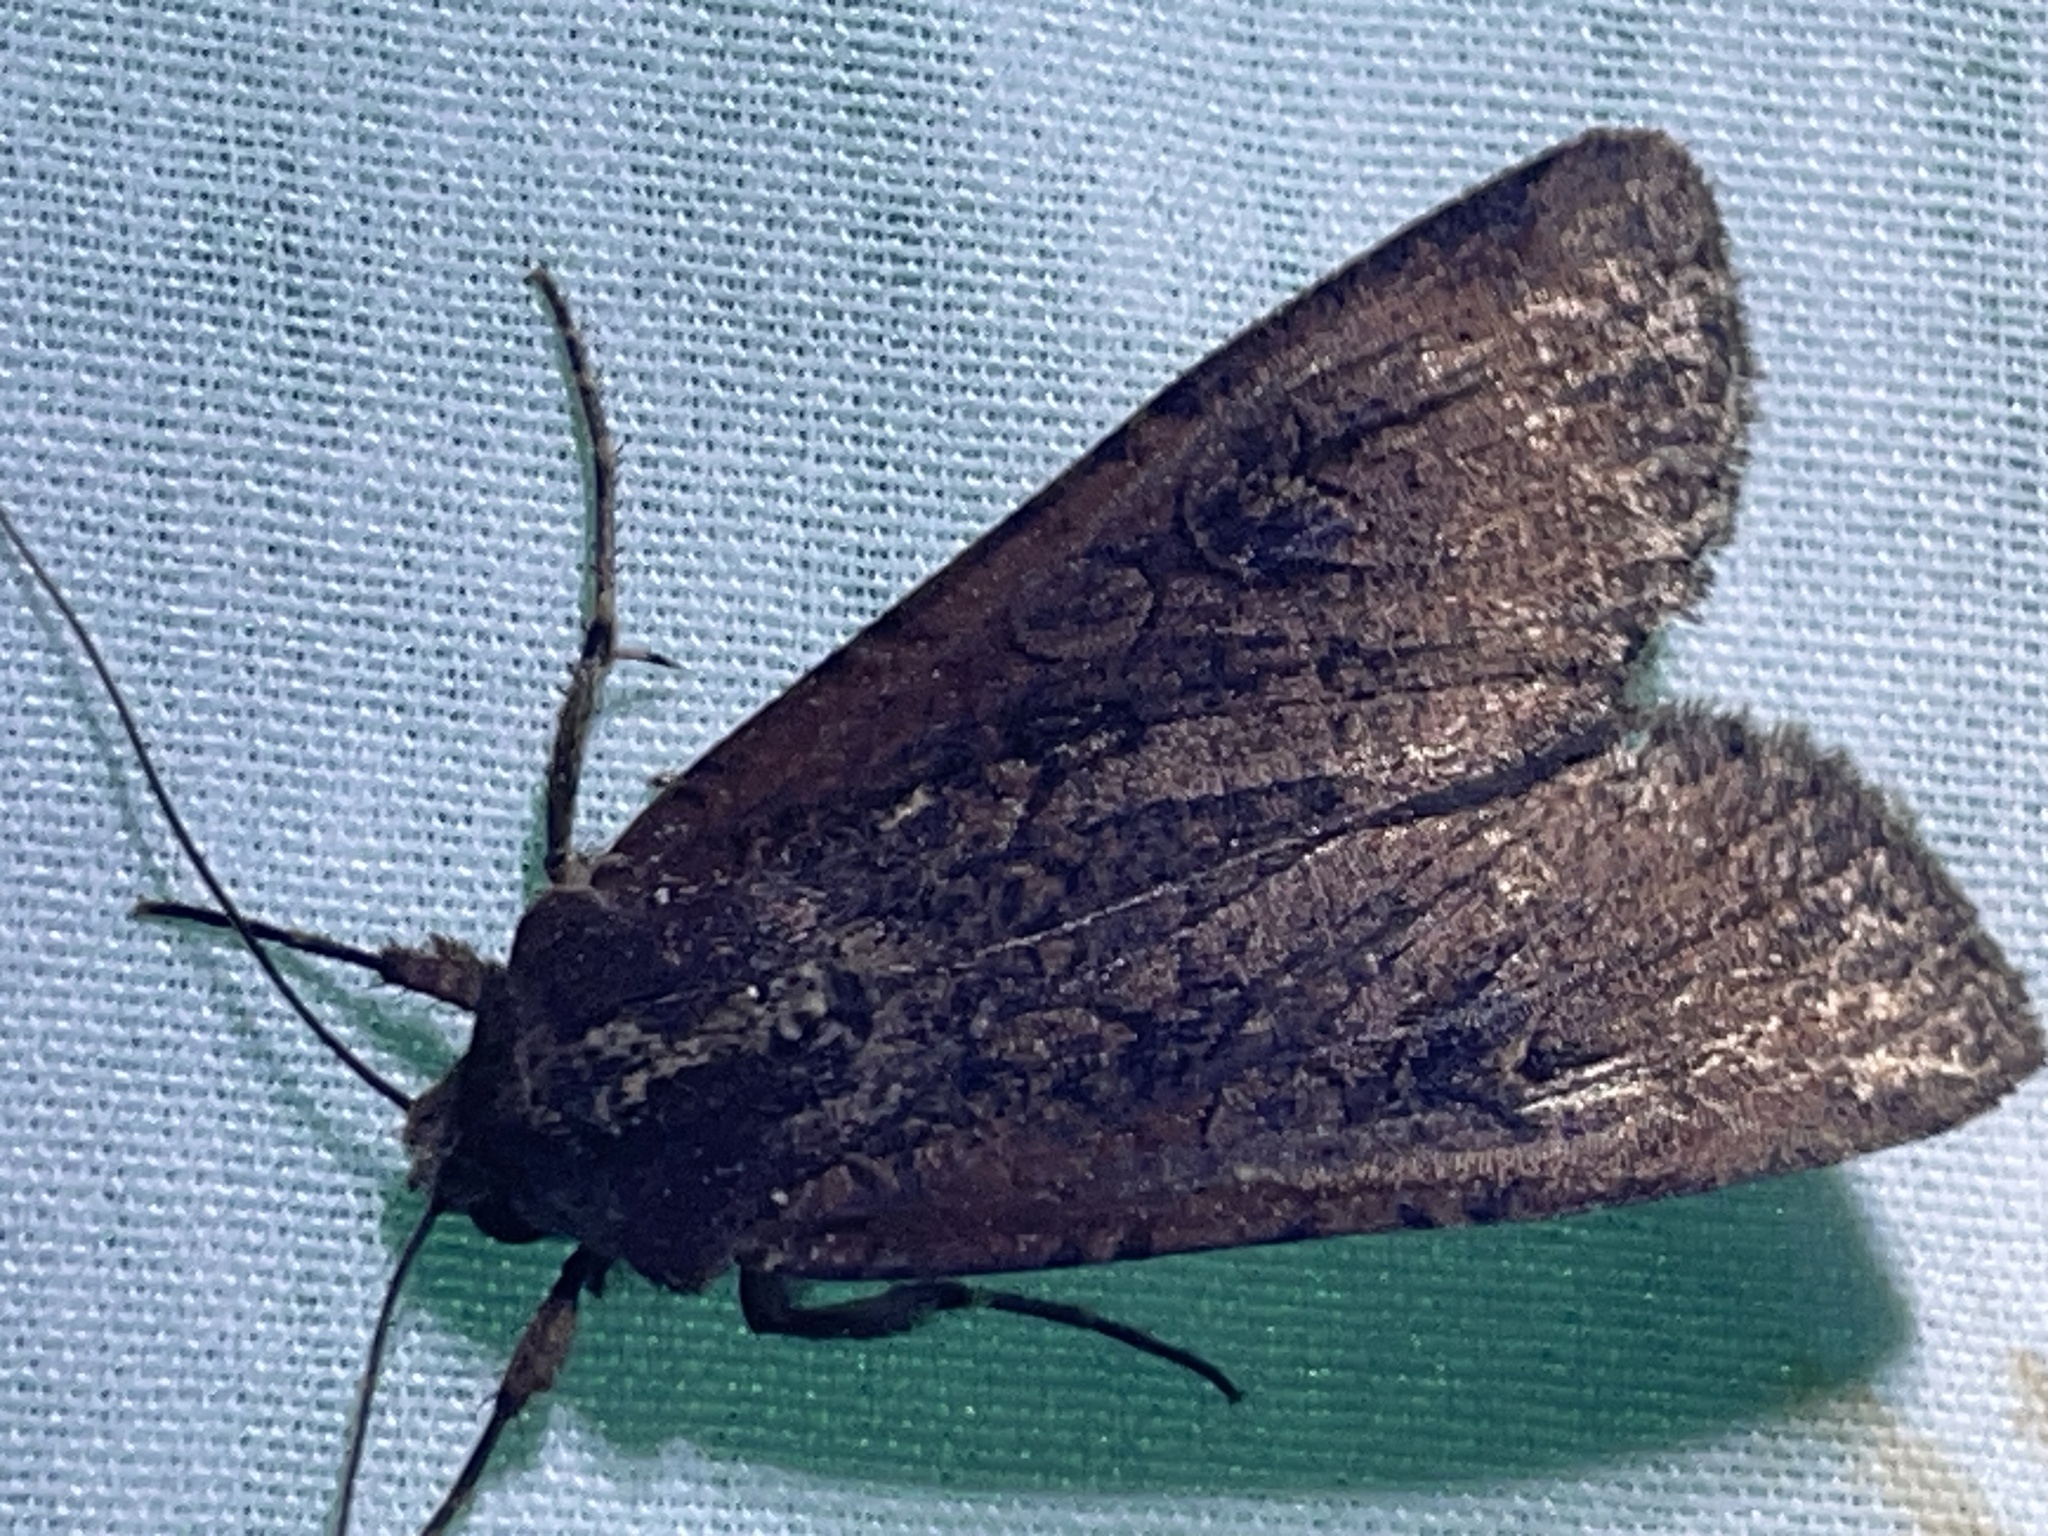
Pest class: cutworms